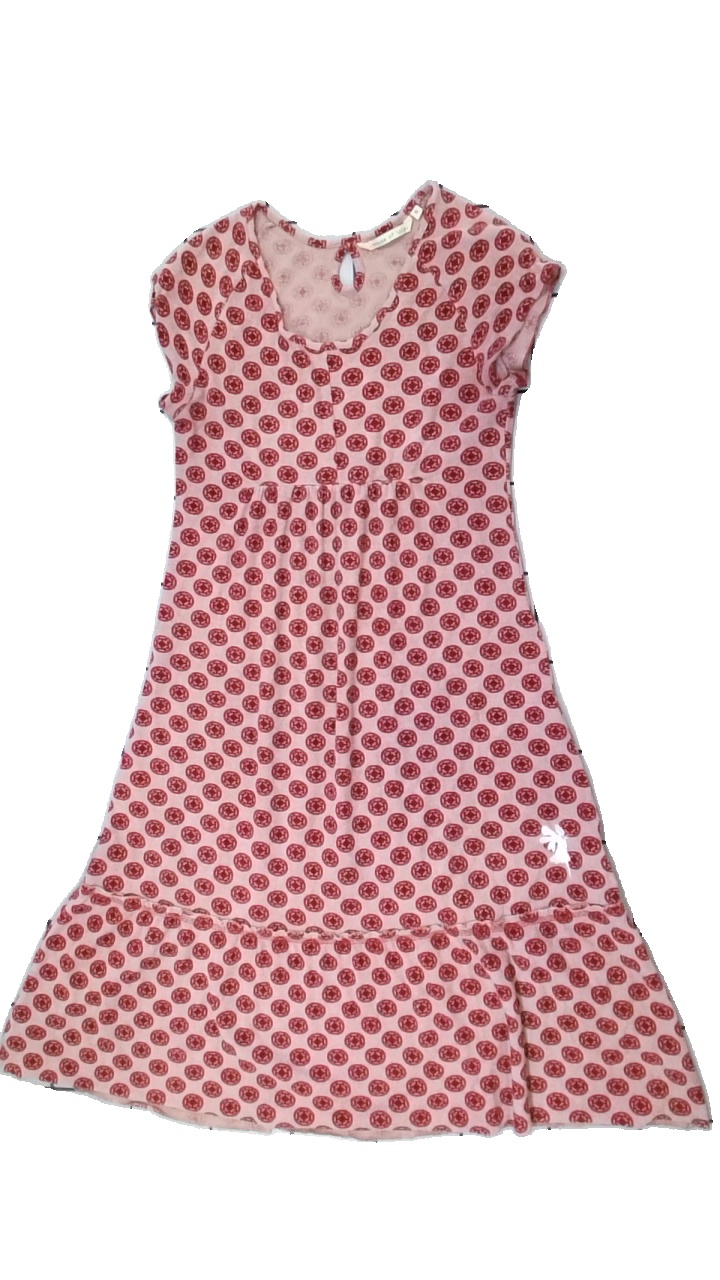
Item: Dress (Ladies)
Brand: House Of Lola
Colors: Red, Pink
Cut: C-collar
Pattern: Other
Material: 100% cotton
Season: Spring
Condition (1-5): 4
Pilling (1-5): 5
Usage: Reuse
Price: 50-100